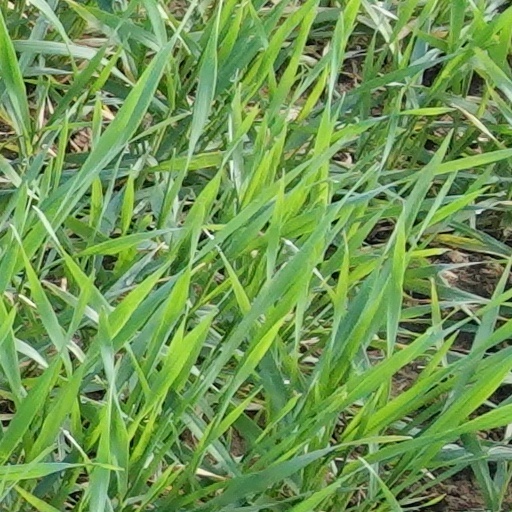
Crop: wheat